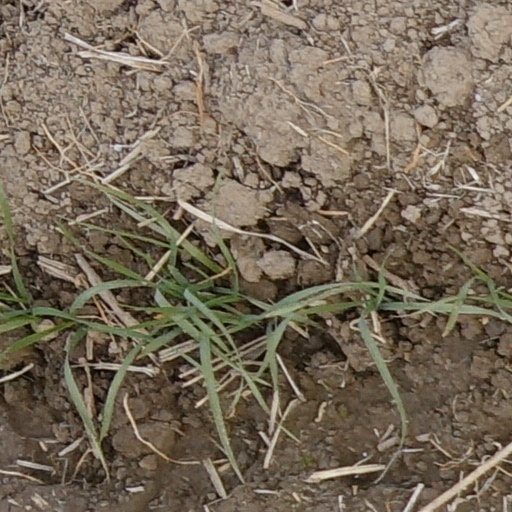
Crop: wheat